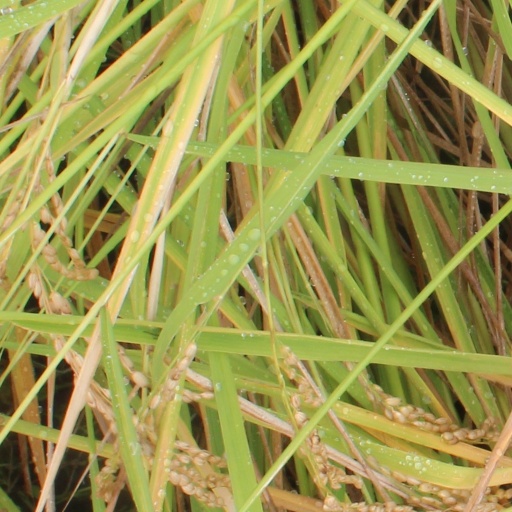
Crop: rice